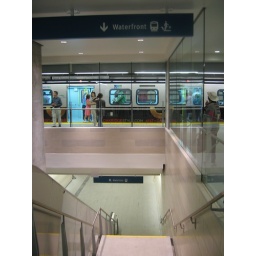
Inside the station: stairs leading to the other platform (north bound). The train in the picture is sitting on the south bound platform